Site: brandenburg
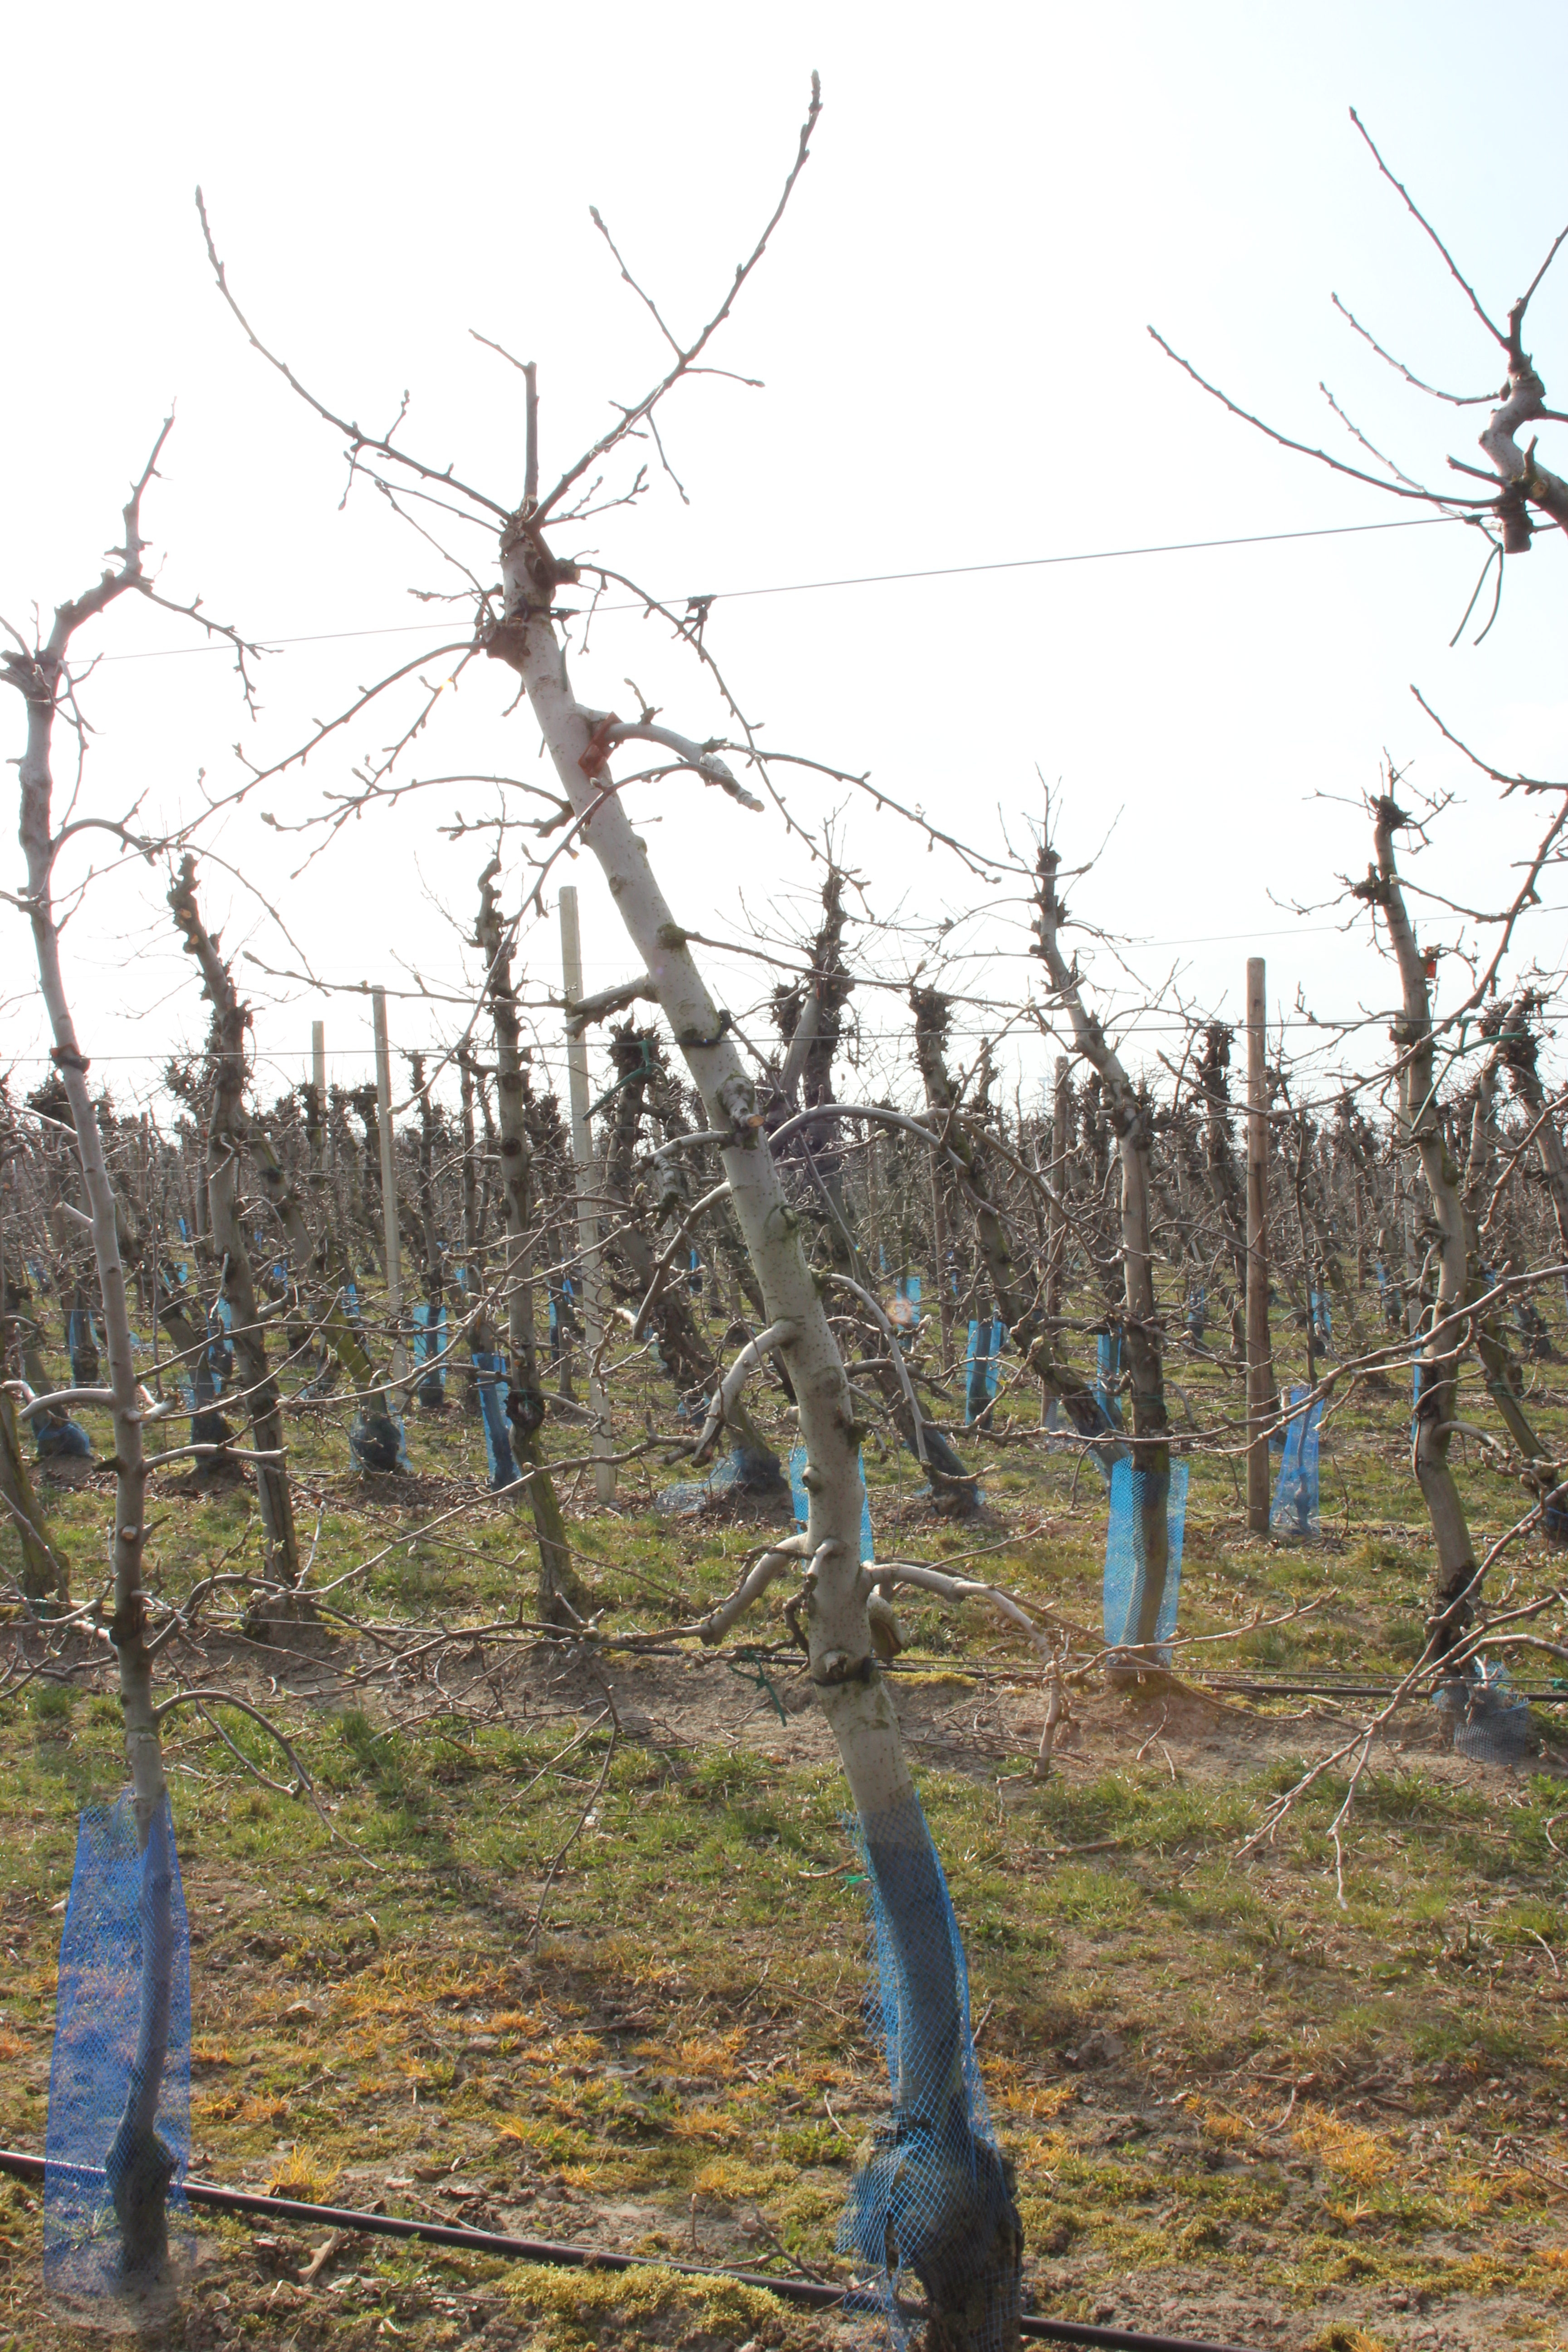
Growth stage (BBCH 03): Bud development